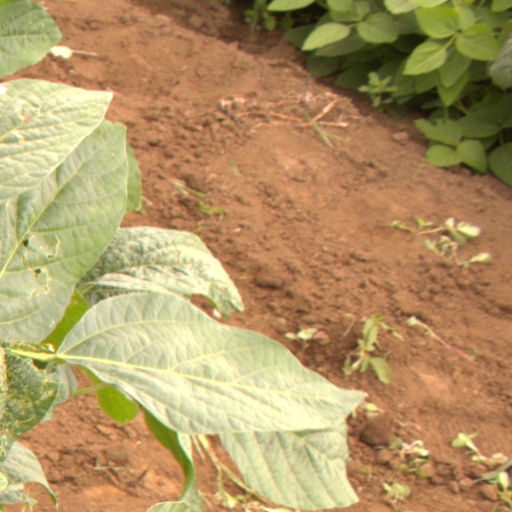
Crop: soybean